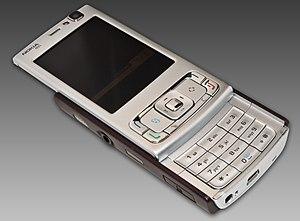
Le Nokia N95 est un smartphone de Nokia. Il a été dévoilé en septembre 2006 lors du Nokia World Forum 2006 et sa livraison est effective depuis avril 2007. Son prix de lancement fut de 199 €. Il est basé sur la 3ᵉ édition du système d'exploitation Symbian S60. Il est le premier combiné Nokia HSDPA et intégrant un récepteur GPS. Il dispose d'un appareil photo de 5 Mp et d'une connectivité haut débit mobile de 3.5G.